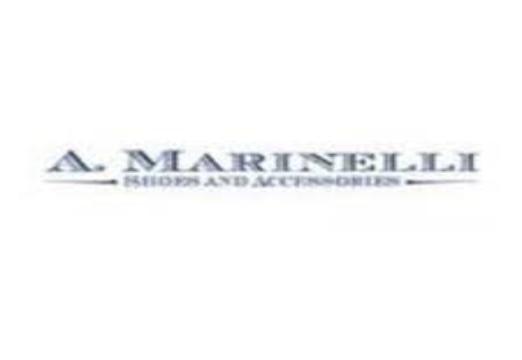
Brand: A. Marinelli
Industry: Food